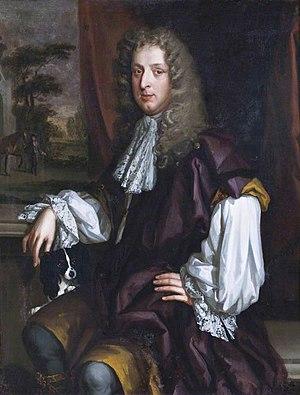
John Lovelace, 3ᵉ baron Lovelace est un homme politique anglais qui siégea à la Chambre des communes entre 1661 et 1670. Il hérita ensuite du titre de baron de la pairie comme Baron Lovelace.